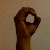
The image shows a hand gesture representing the letter 'O' in Indian Sign Language.